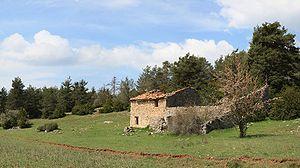
Une maison abandonnée, aux alentours de la commune de La Palud-sur-Verdon, dans le département des Alpes-de-Haute-Provence. Ce panorama est constitué de 2x3 photos collées avec Hugin.
Il existe différentes formes d’habitat traditionnel en Provence.